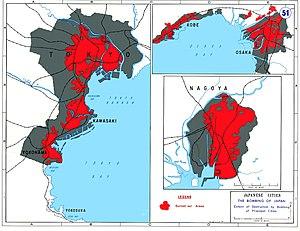
Les bombardements stratégiques sur le Japon sont les raids aériens, menés par les forces armées américaines pendant les deux dernières années de la Seconde Guerre mondiale contre l'Empire du Japon, qui détruisirent les principales villes du pays et tuèrent entre 241 000 et 900 000 personnes, sans compter les bombardements atomiques d'Hiroshima et de Nagasaki. En plus des pertes humaines, les bombardements causèrent d'importants dégâts aux villes japonaises et contribuèrent au profond déclin de la production industrielle.